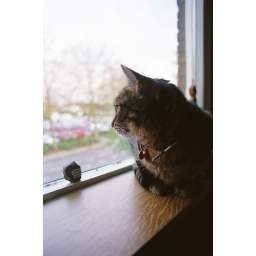
Giethoorn boat trip 4.8 x chilly sheep picnic in the car